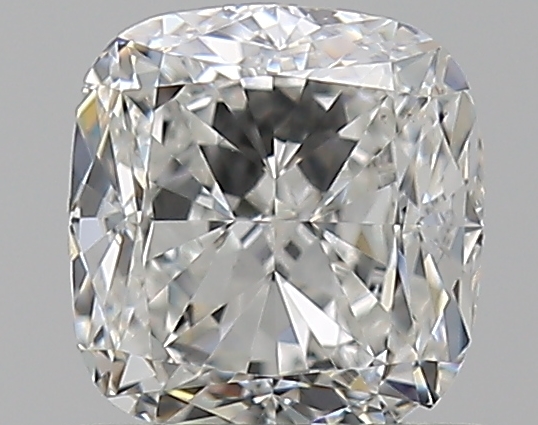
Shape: cushion
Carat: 0.75
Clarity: VS1
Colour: G
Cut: EX
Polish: EX
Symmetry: GD
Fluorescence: N
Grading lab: GIA
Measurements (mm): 5.11 x 4.89 x 3.31